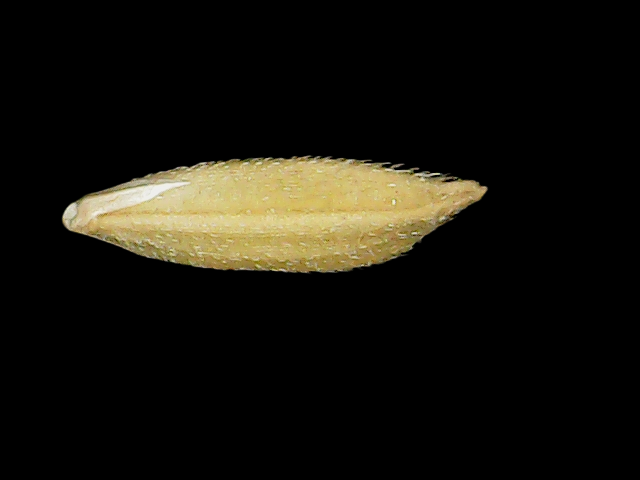
Rice variety: Binadhan17